To Hell with the Ugly (film)

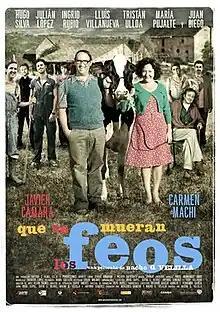
Theatrical release poster

To Hell with the Ugly is a 2010 Spanish romantic comedy film directed by Nacho G. Velilla which stars Javier Cámara and Carmen Machi in the lead roles, also featuring Hugo Silva, Julián López, Ingrid Rubio, Lluís Villanueva, Tristán Ulloa, María Pujalte and Juan Diego.